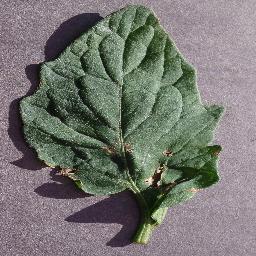
Label: Tomato___Target_Spot